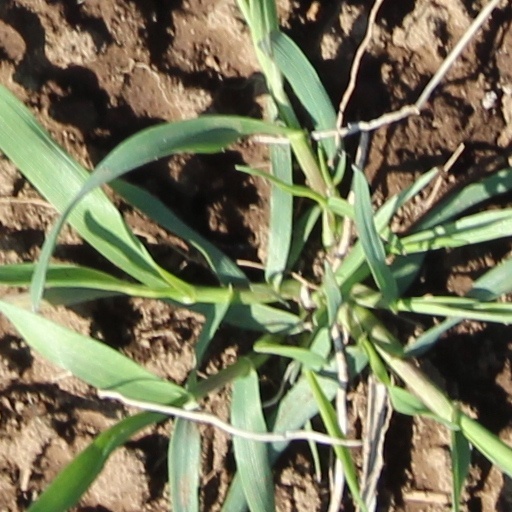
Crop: wheat